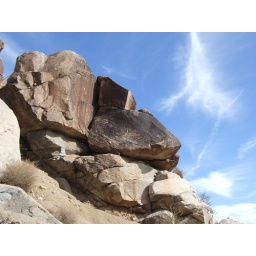
The clouds seemed to emulate a white punch of lightning over the ancient rock art.